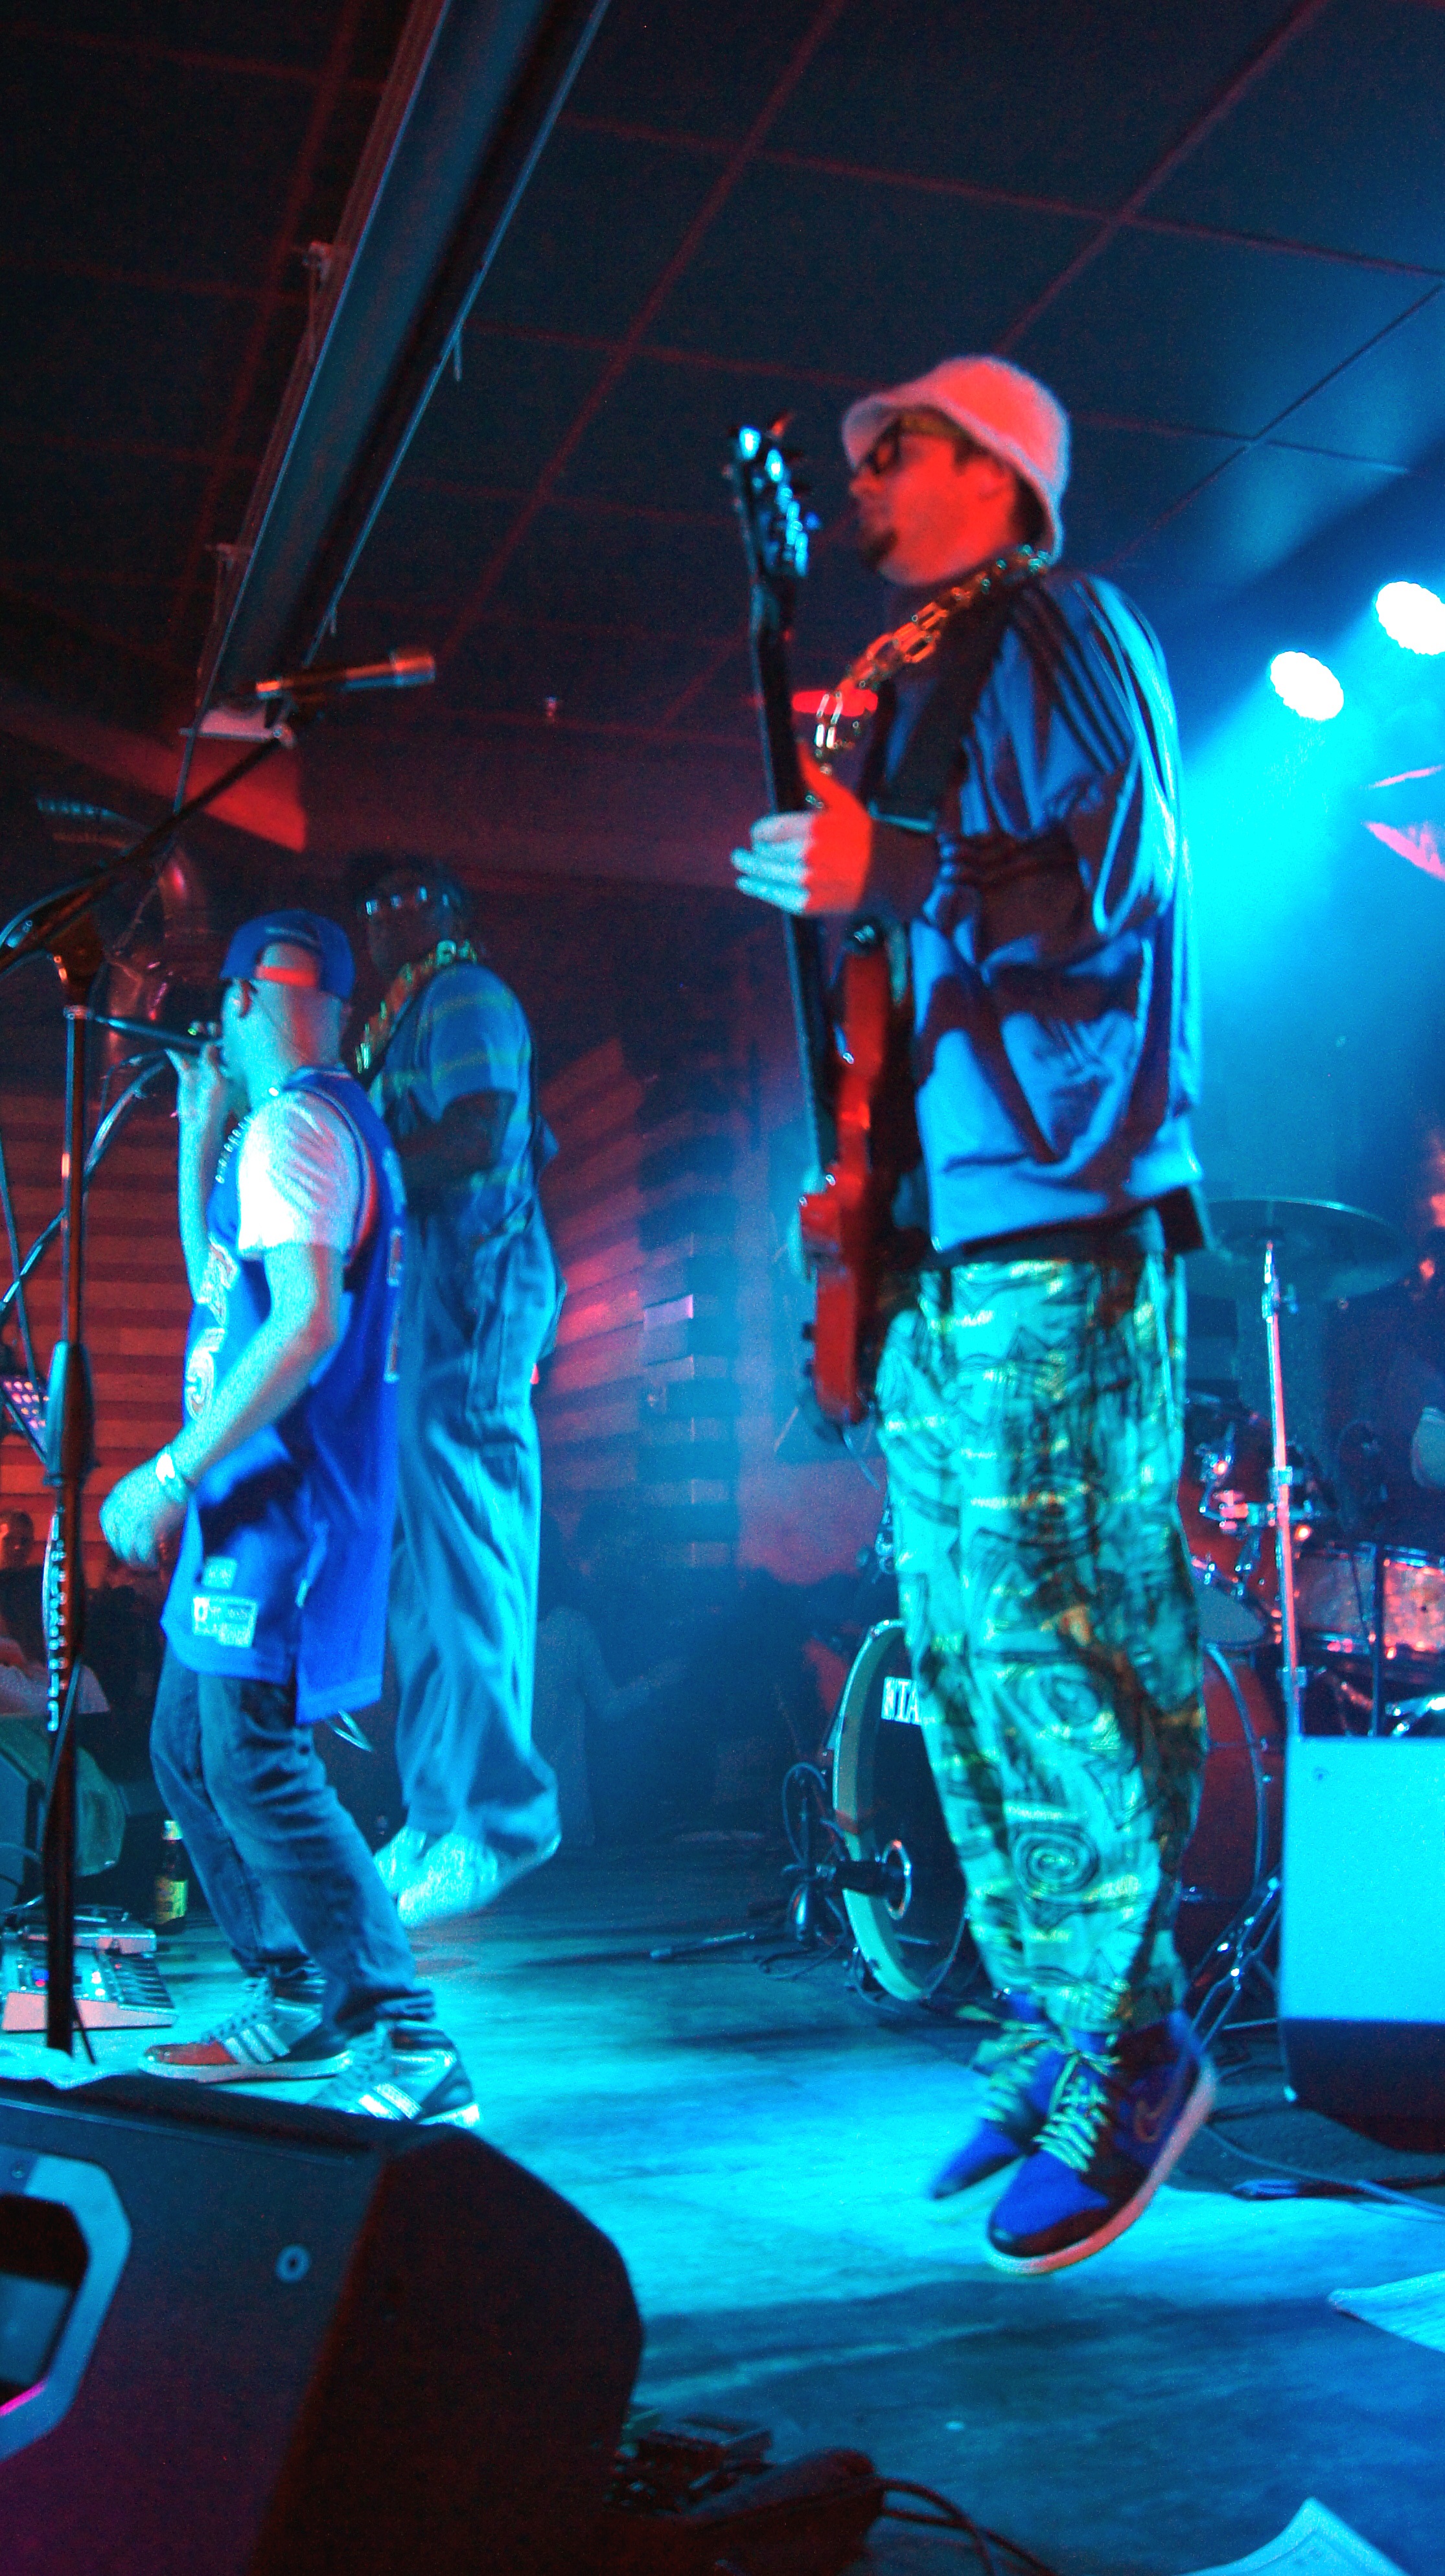
music, concert, band, live, show, instrument, club, musician, performance art, stage, pop, musical, performance, bassist, event, guitarist, song, entertainment, performing arts, rock concert, musical theatre